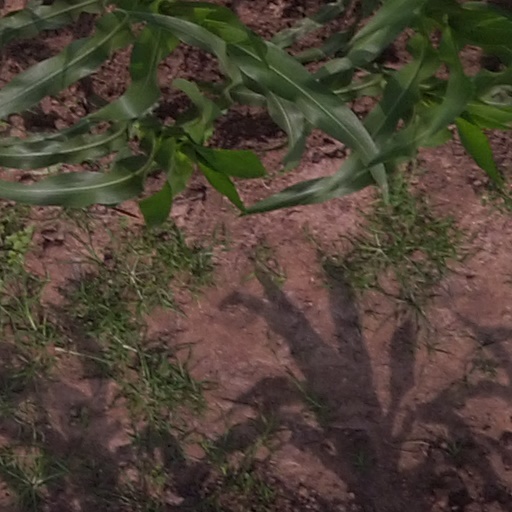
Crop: maize; corn